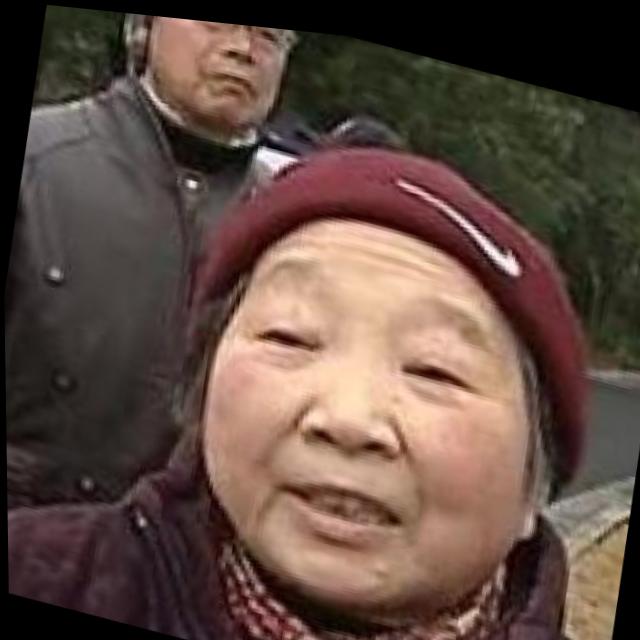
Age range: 45-64